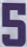
Number: 5